Taos Downtown Historic District

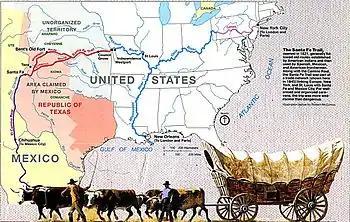
Map of Santa Fe Trail and El Camino Real Trail

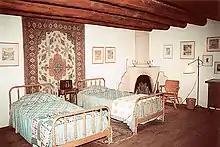
Blumenschein House Bedroom, 1989

Taos Downtown Historic District is a historic district in Taos, New Mexico. Taos "played a major role in the development of New Mexico, under Spanish, Mexican, and American governments." It is a key historical feature of the Enchanted Circle Scenic Byway of northern New Mexico.